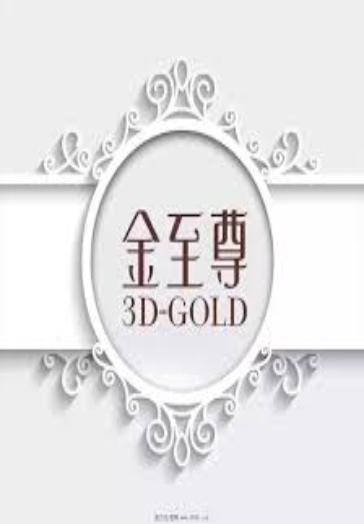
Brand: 3D-GOLD
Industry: Clothes